Sky position (RA, Dec in degrees): 120.981, 29.365
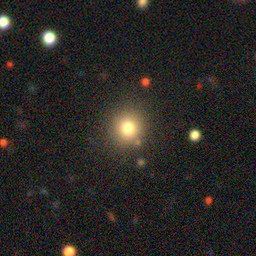
Galaxy morphology: Round Smooth Galaxies